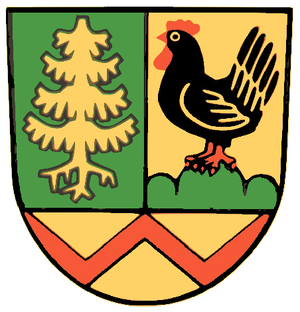
Nahetal-Waldau est une commune allemande indépendante de Thuringe située dans l'arrondissement de Hildburghausen. La commune été formée en 1996 par la réunion de cinq anciennes communes.